Plateosaurus

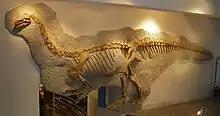
Mounted "P. trossingensis" skeleton in Sauriermuseum, Frick

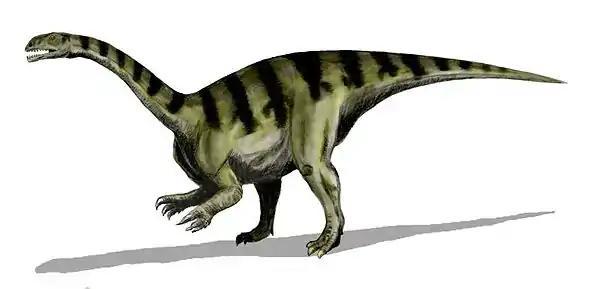
Lateral view drawing of the animal; it is depicted as a biped with grasping hands with palms facing medially. The tail is held high, as is the neck.

Basal sauropodomorph phylogeny simplified after Yates, 2007. This is only one of many proposed cladograms for basal sauropodomorphs. Some researchers do not agree that plateosaurs were the direct ancestors of sauropods.